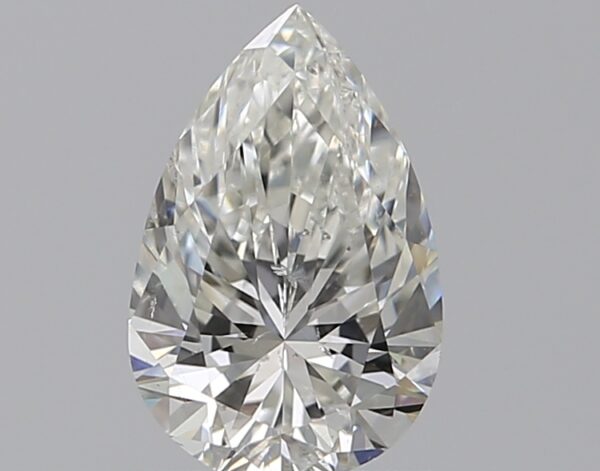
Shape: pear
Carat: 0.71
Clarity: SI1
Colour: H
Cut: EX
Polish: EX
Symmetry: VG
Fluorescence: N
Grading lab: GIA
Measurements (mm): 7.69 x 5 x 3.18